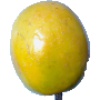
Label: Maracuja 1